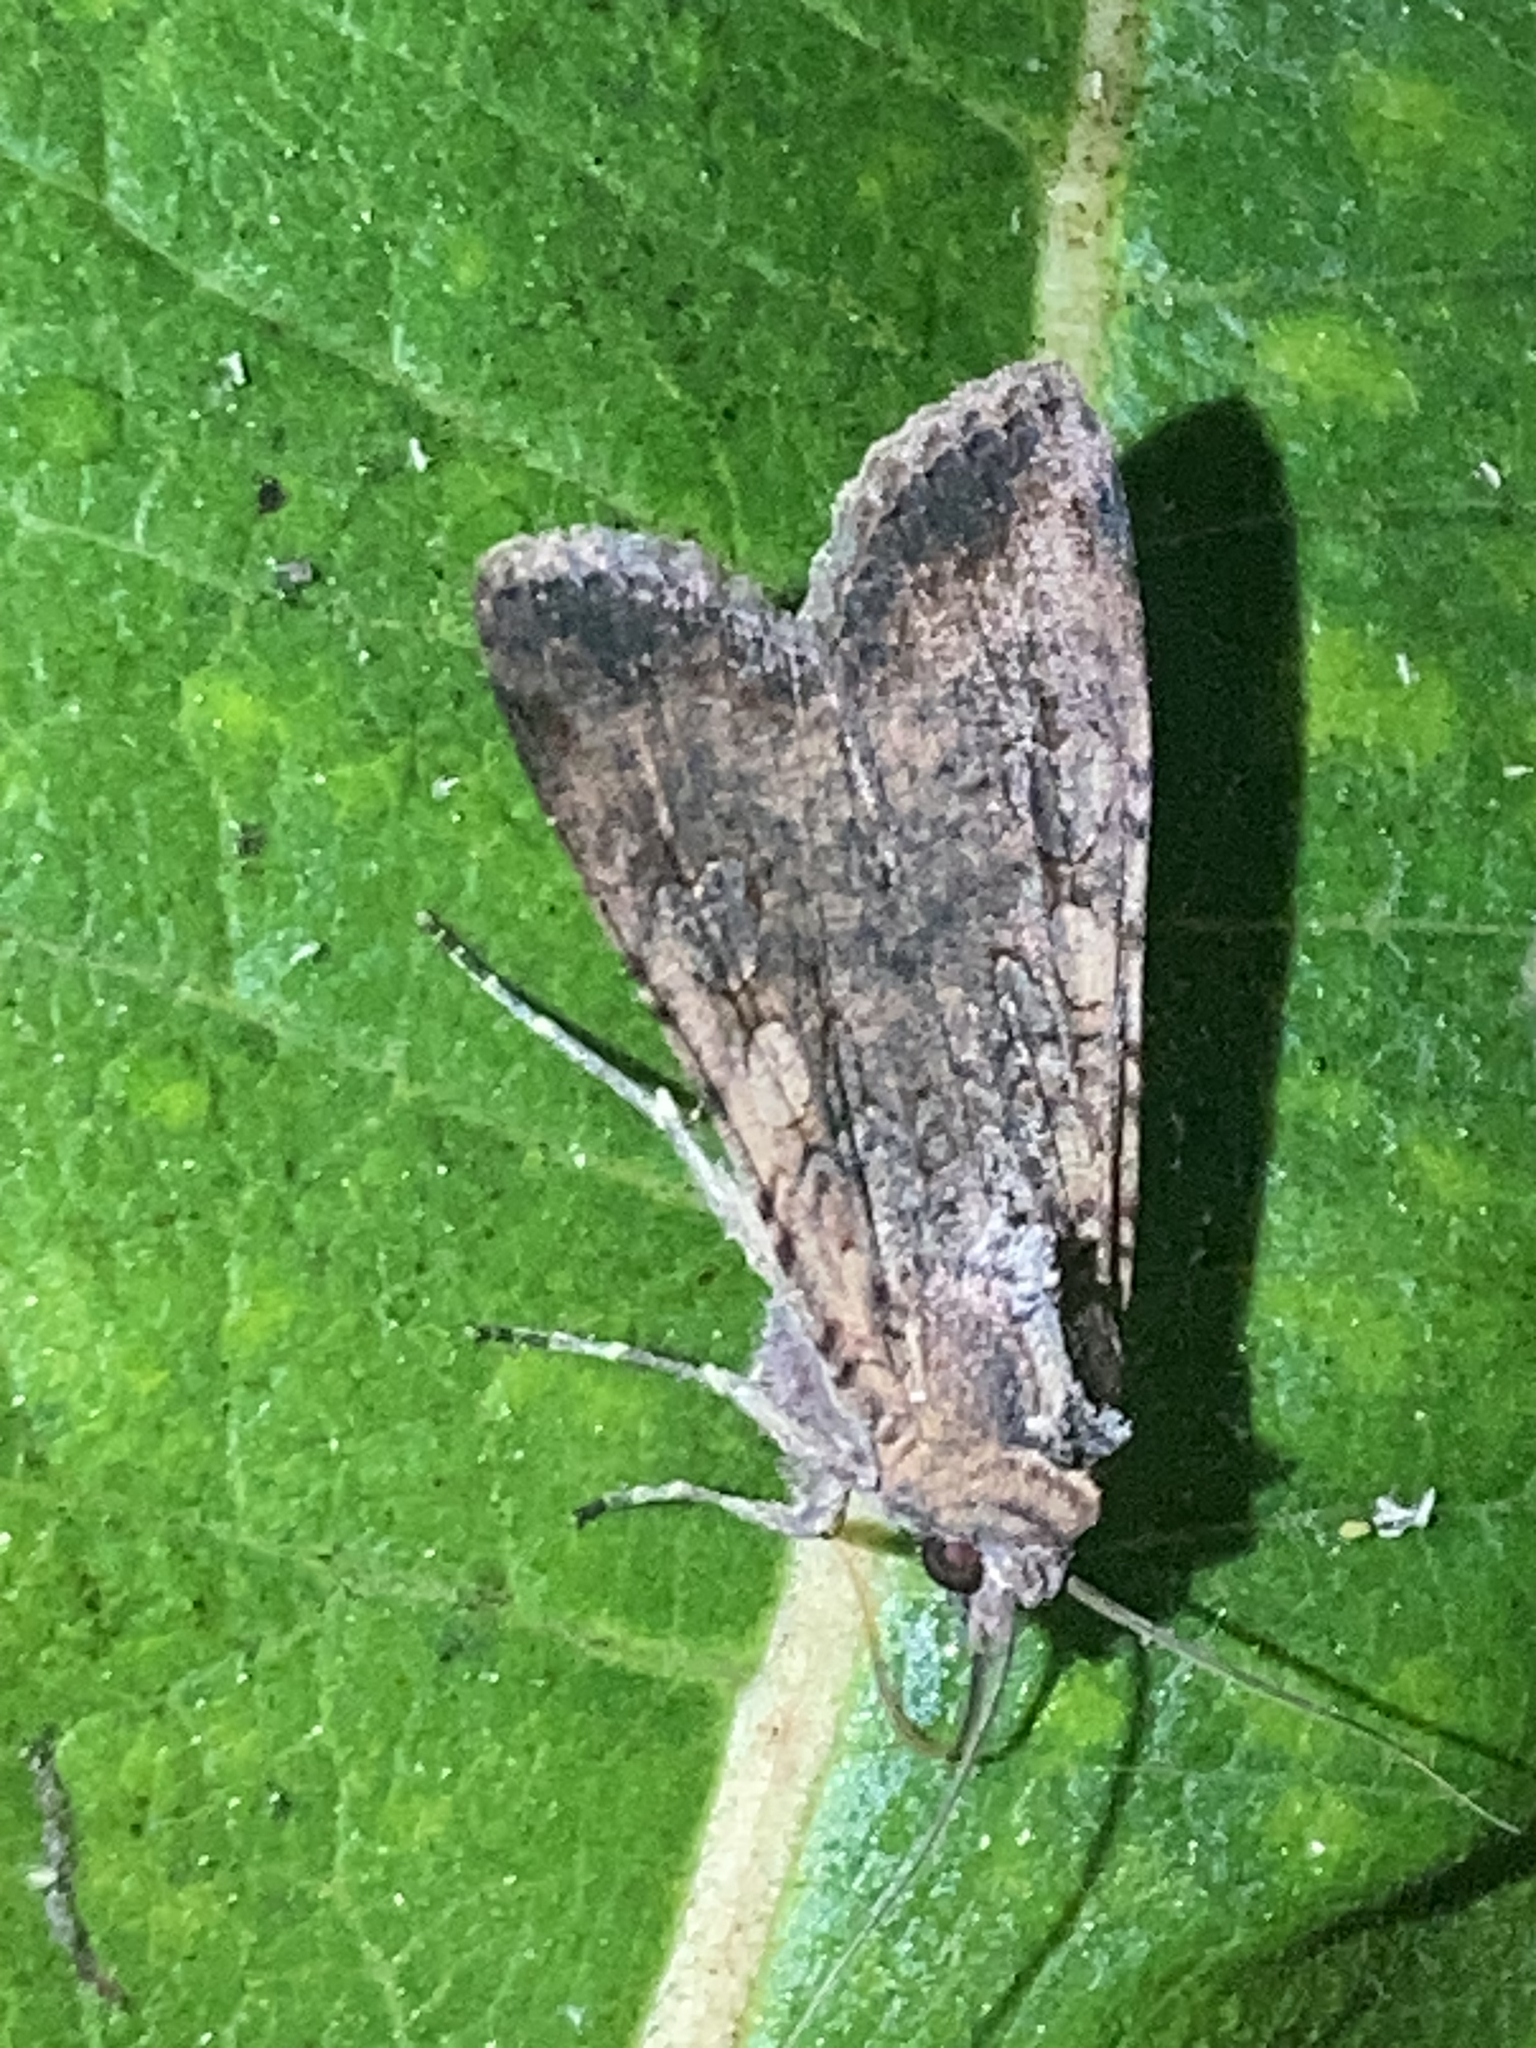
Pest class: cutworms